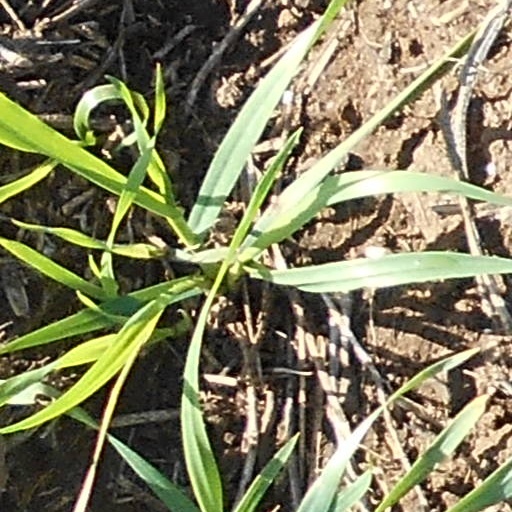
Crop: wheat